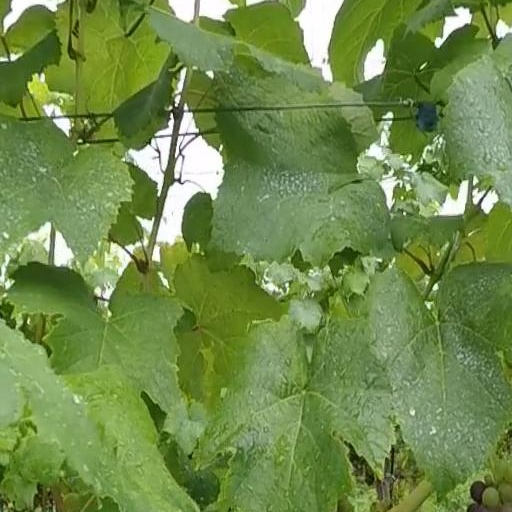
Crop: grape